Johnson's Baby

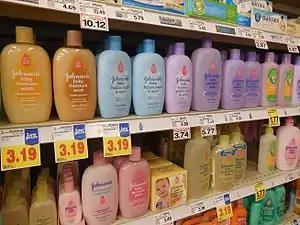
Johnson's Baby products at a Kroger store

Johnson's Baby is an American brand of baby cosmetics and skin care products owned by Kenvue. The brand was introduced in 1893 with Johnson's Baby Powder. The product line consists of baby powder, shampoos, body lotions, massage oil, shower gels and baby wipes.